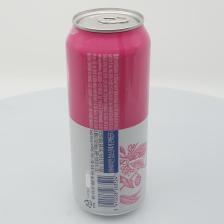
Label: cans